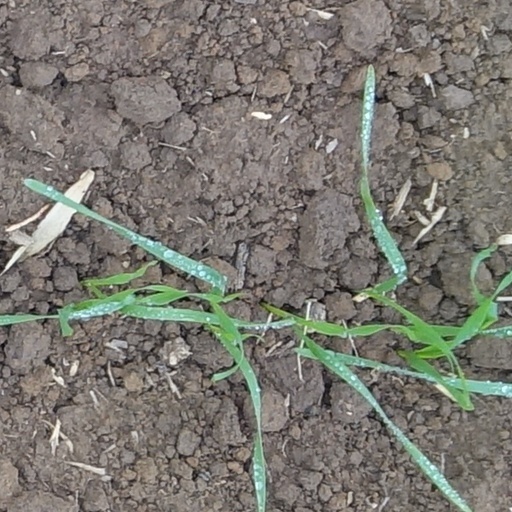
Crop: wheat